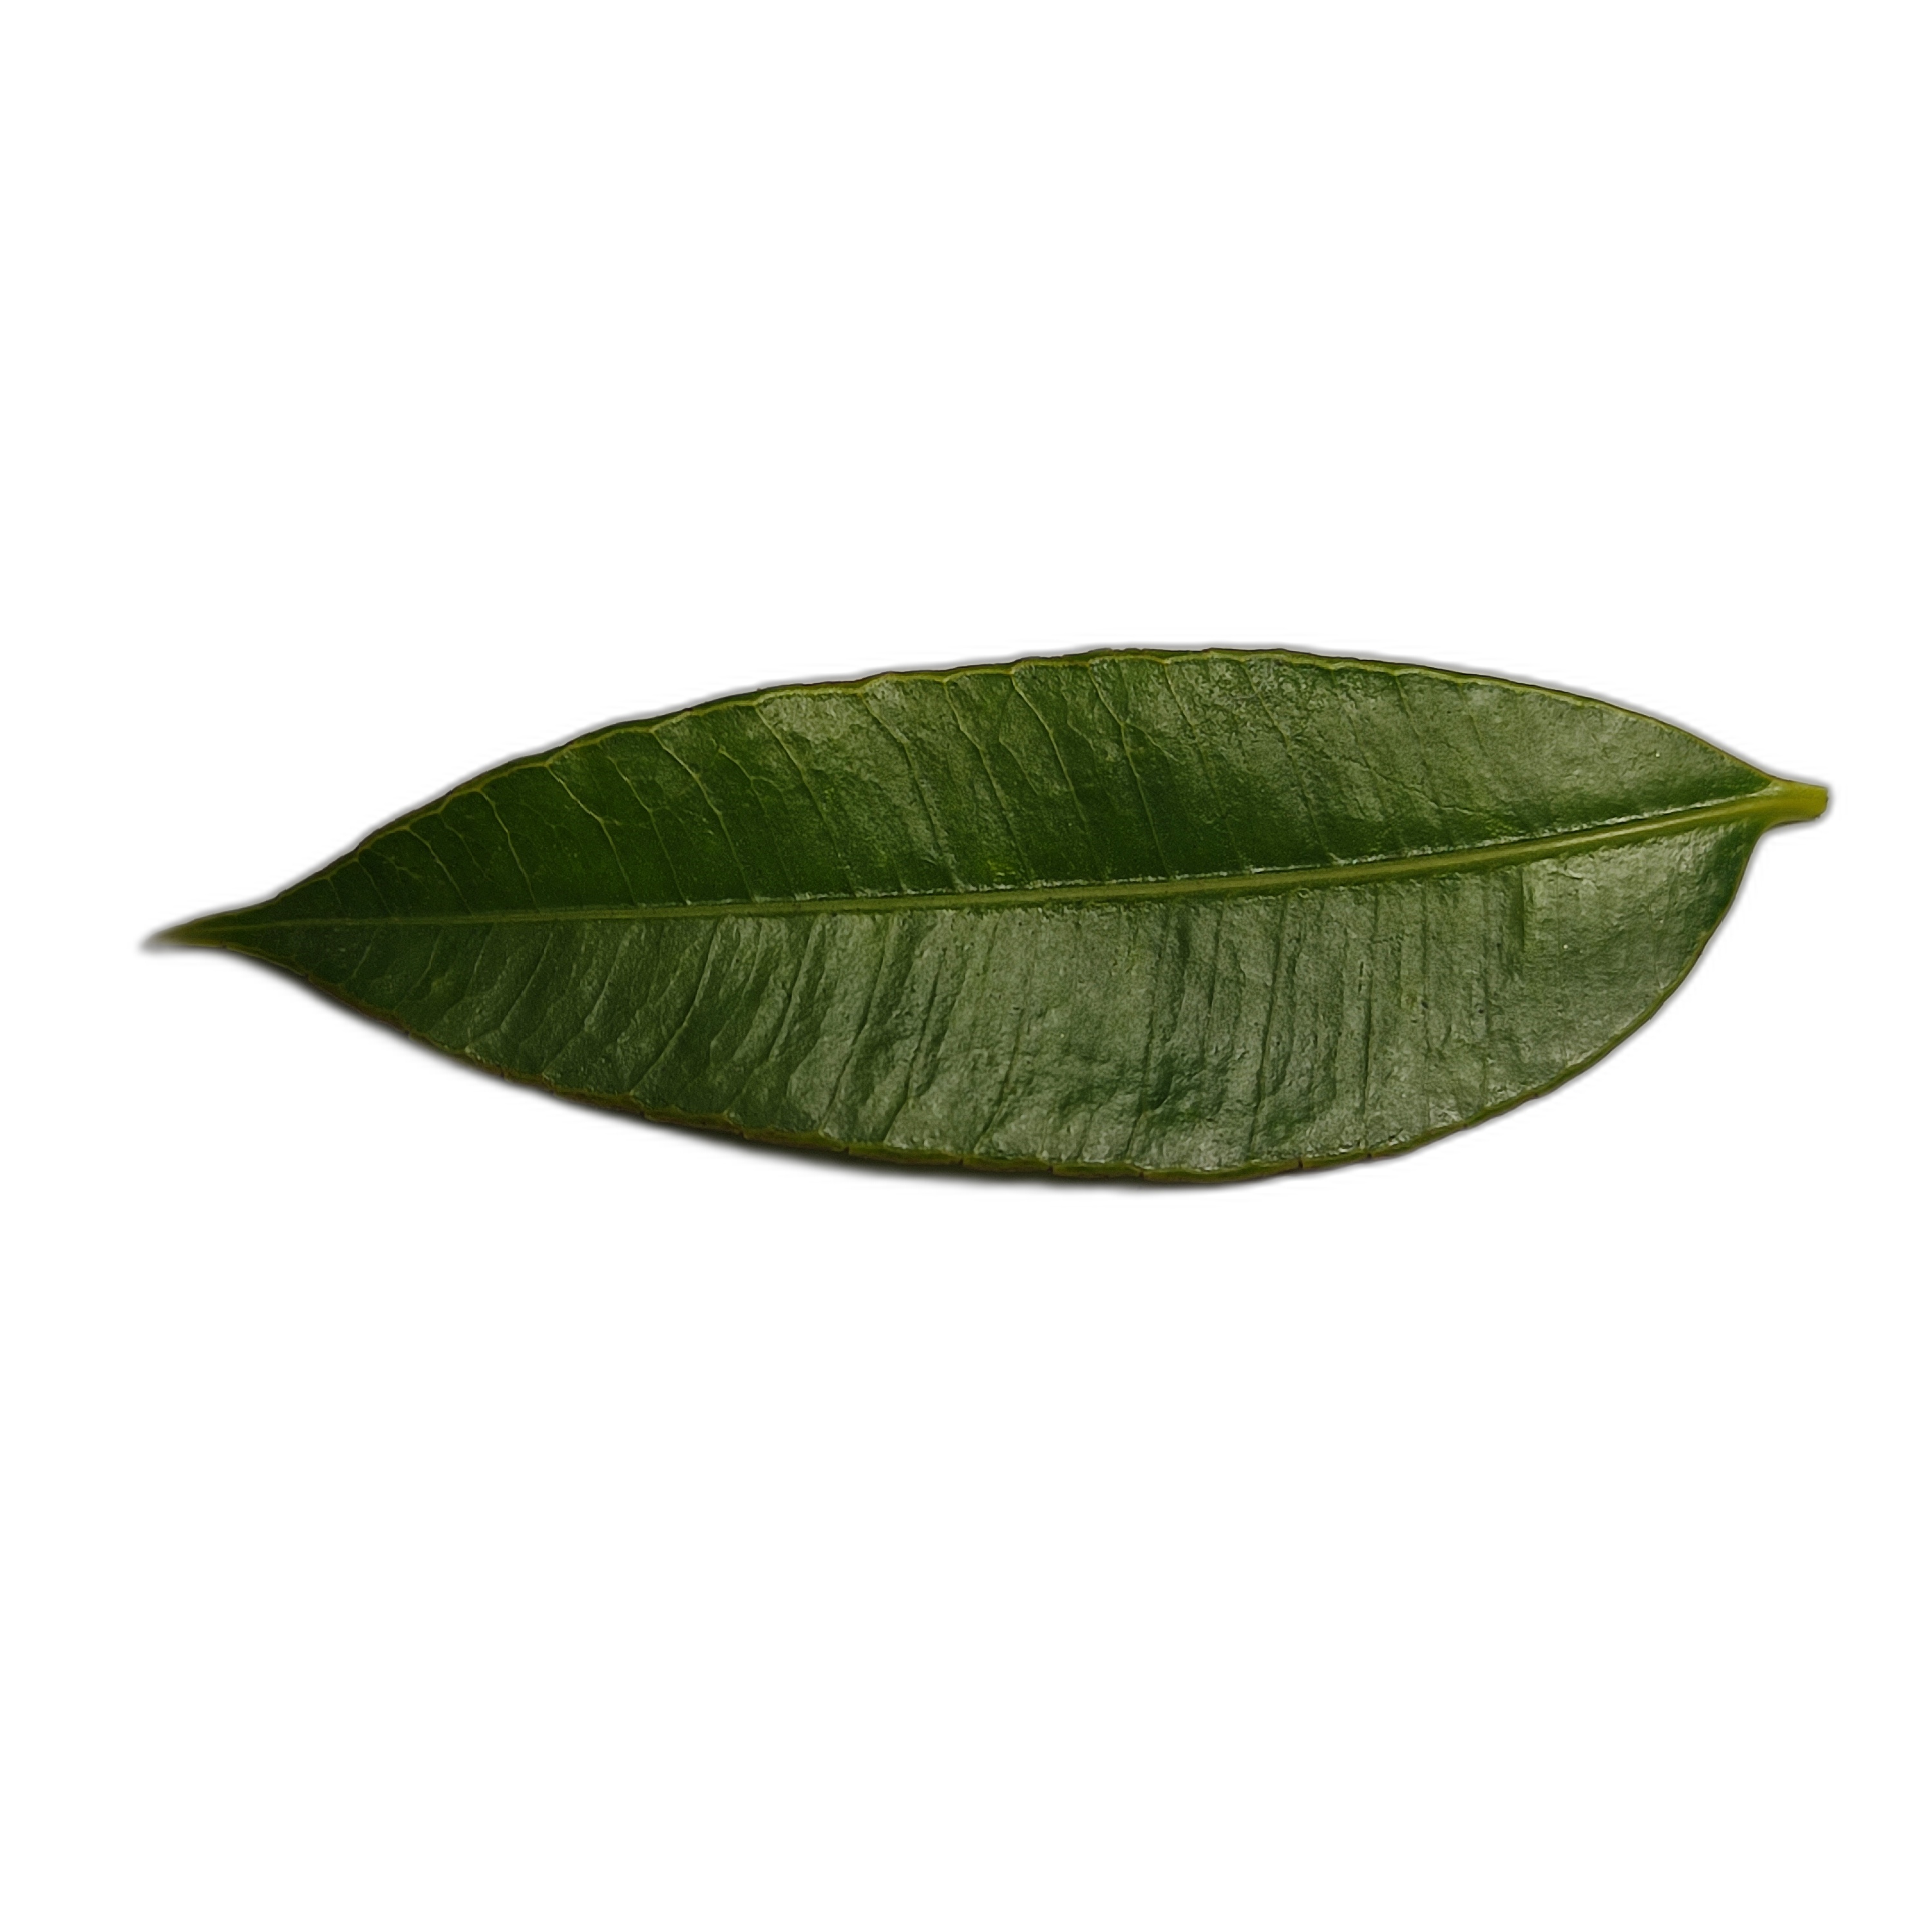
Label: healthy